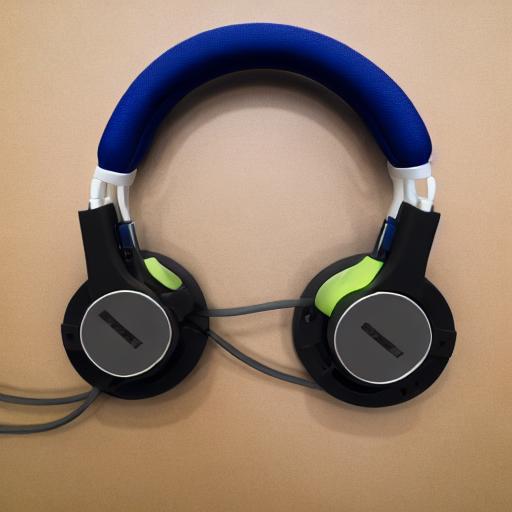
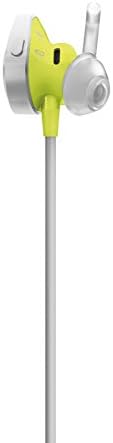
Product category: headphones
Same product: no